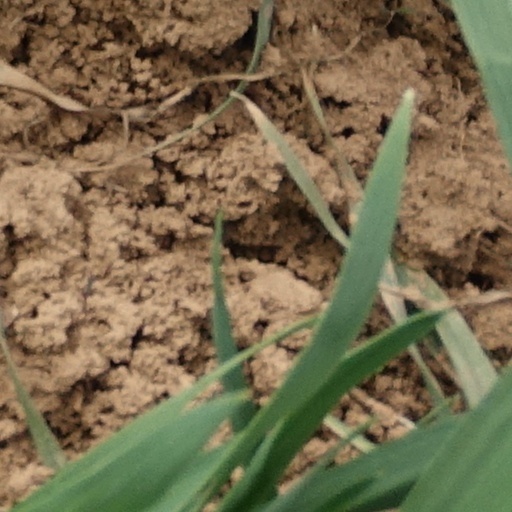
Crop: wheat